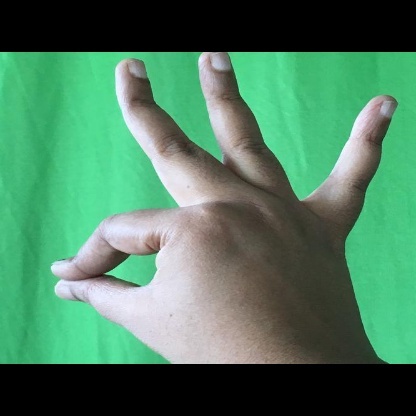
Mudra: Hamsasyam